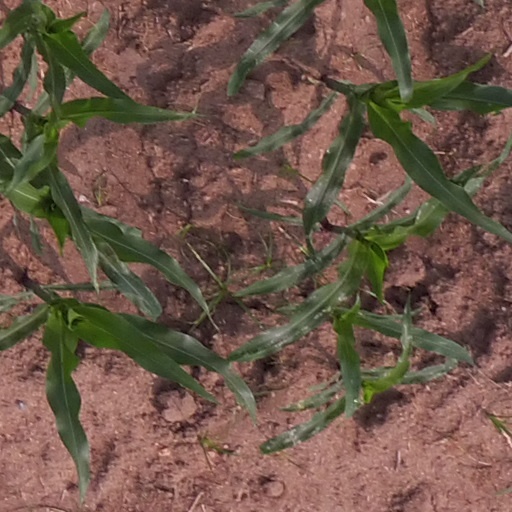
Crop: maize; corn